Brandon McCoy

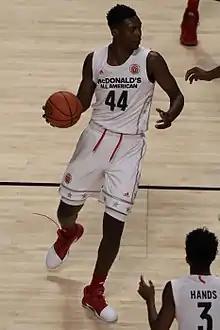
McCoy in 2017

Brandon Lee McCoy (born June 11, 1998) is an American professional basketball player who last played for the Borneo Hornbills of the Indonesian Basketball League (IBL). He played college basketball for the UNLV Runnin' Rebels.